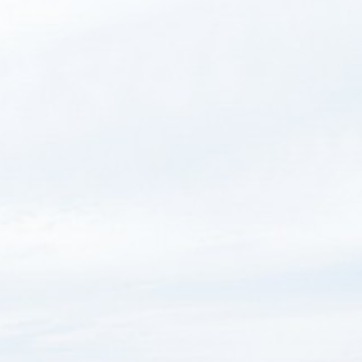
Material: sky